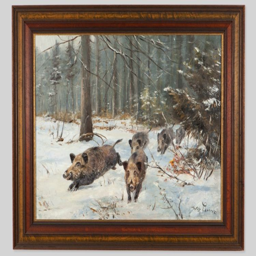
wild boars in a winter forest